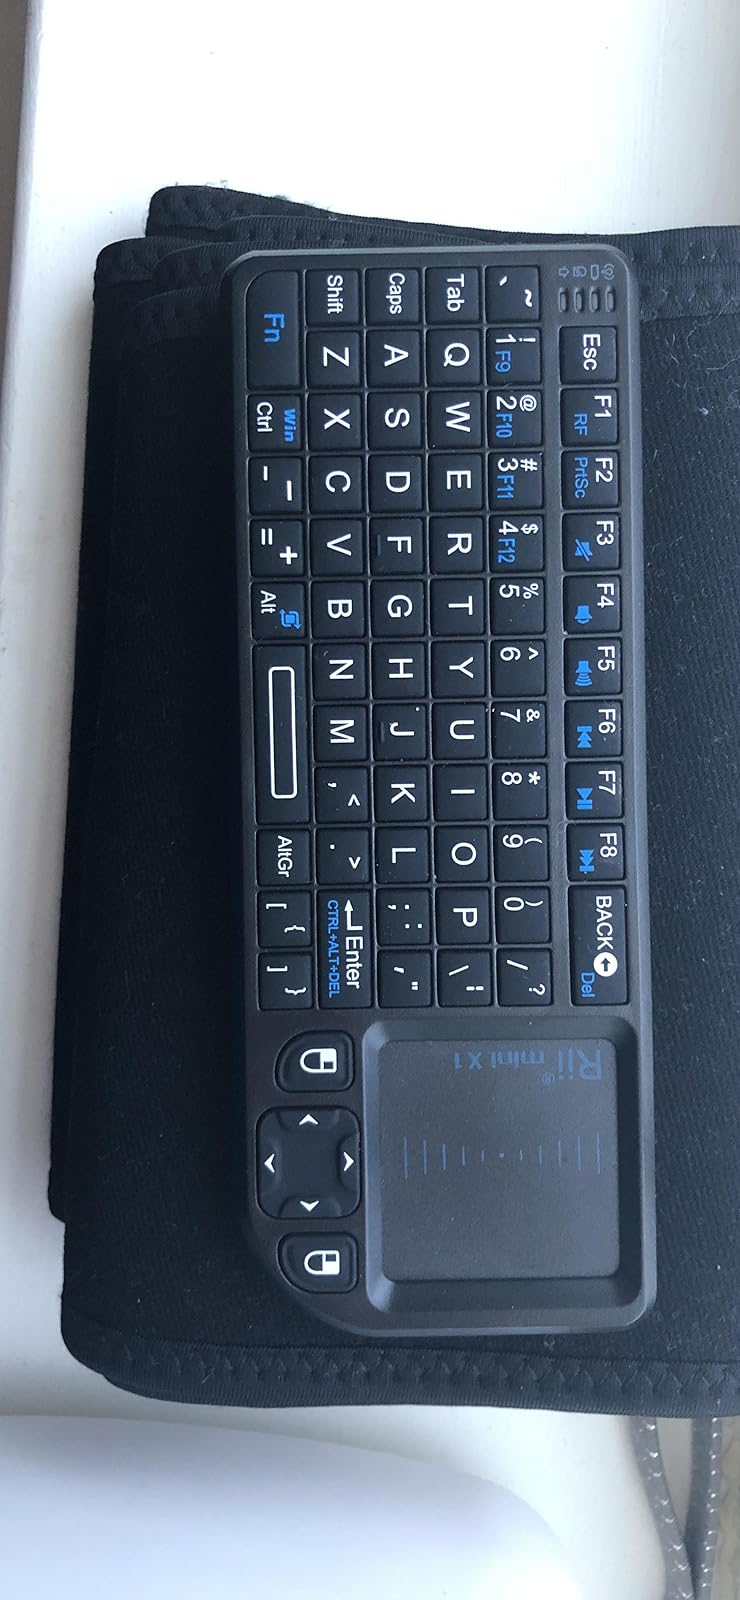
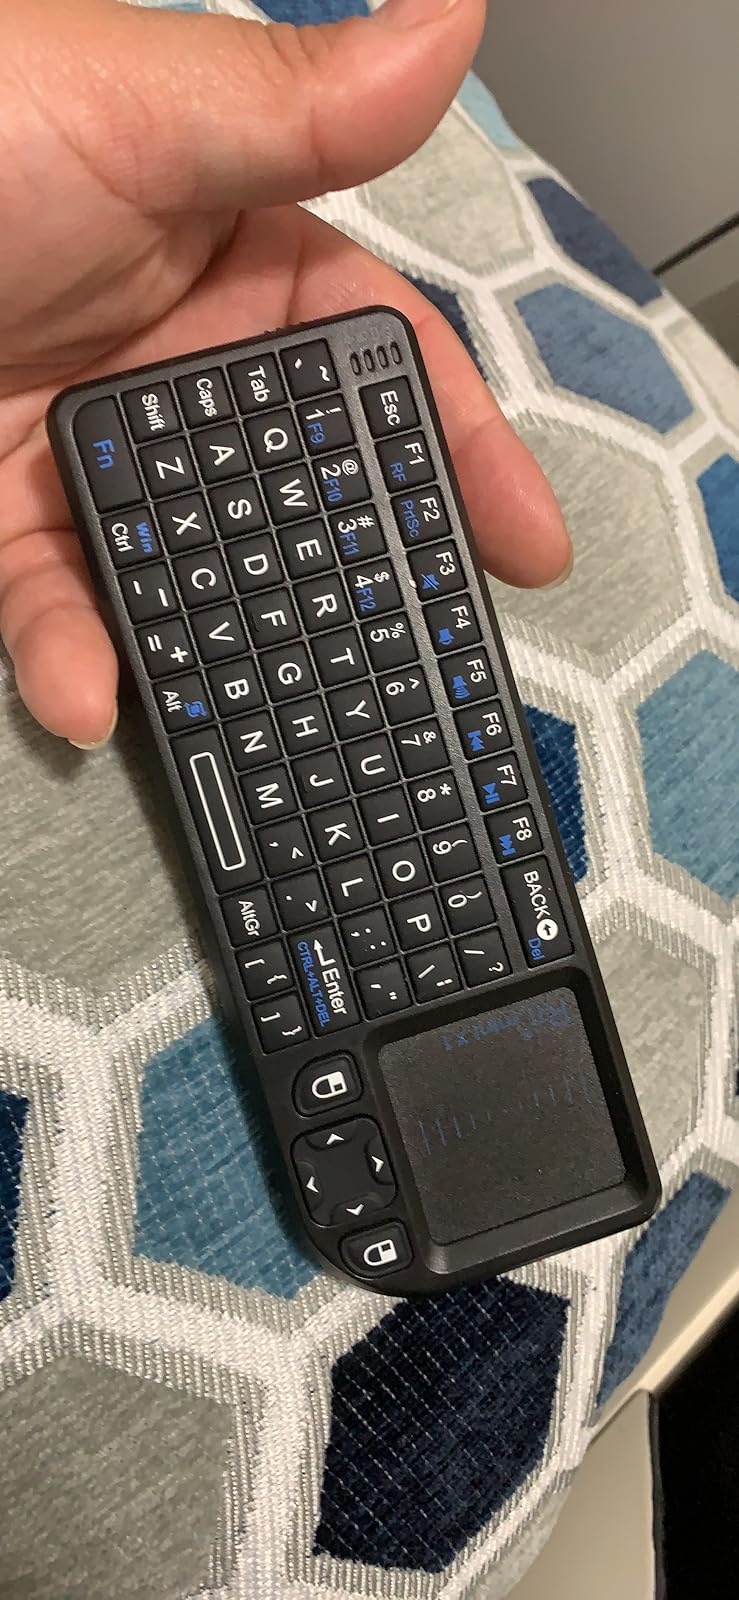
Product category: keyboard
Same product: yes